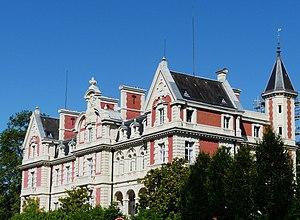
L'angle oriental du château Magne (ou château de Trélissac) à Trélissac, Dordogne, France. Object location45°
Cet article recense les monuments historiques de l'arrondissement de Périgueux, dans le département de la Dordogne, en France.
Trélissac est une commune française de la banlieue est de Périgueux située dans le département de la Dordogne, en région Nouvelle-Aquitaine.
Un certain nombre d'œuvres cinématographiques et télévisuelles ont été tournées dans le département de la Dordogne.